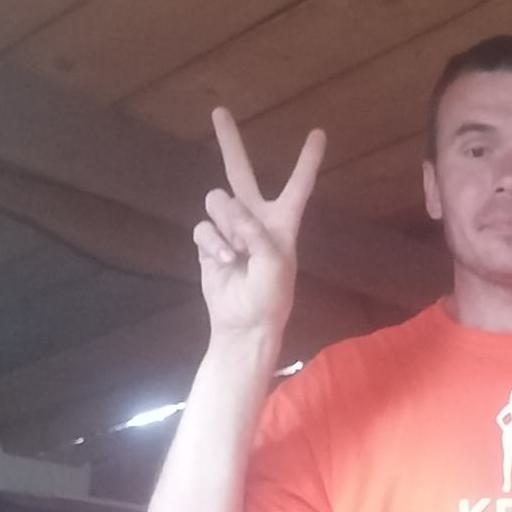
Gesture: peace